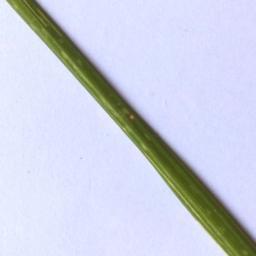
Label: Rice___Leaf_Blast